Grounded for Life

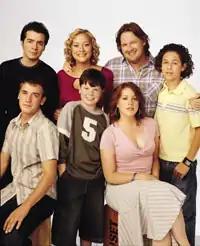
"Grounded for Life" cast, seasons 3–4.

Sister Helen (Miriam Flynn) is the nun and principal at Lily, Jimmy, and Henry's school. She frequently tries to tell Sean and Claudia how to raise their kids, whom she is always berating at school (Lily's skirts are too revealing, Jimmy's hair is too long, etc.). Sean once heard her use the F-word.